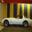
Label: automobile